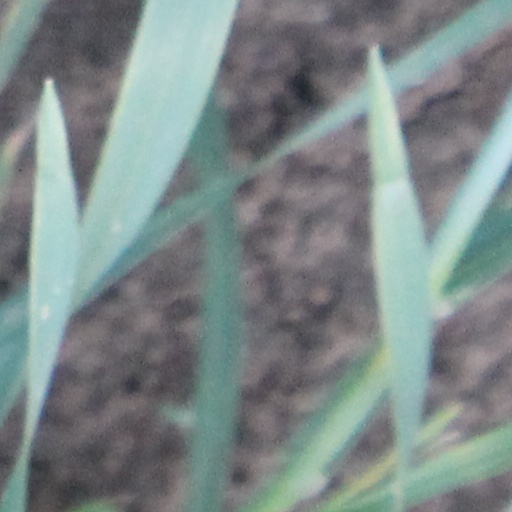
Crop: wheat